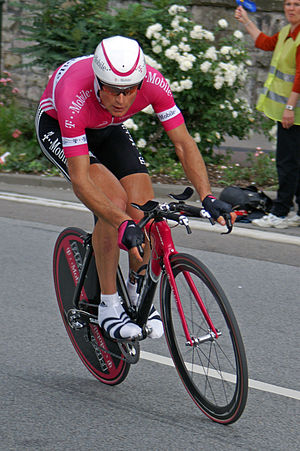
Tobias Steinhauser
Deutschlandtour 2005
Tobias Steinhauser er en tysk tidligere cykelrytter som blev født 27. januar 1972